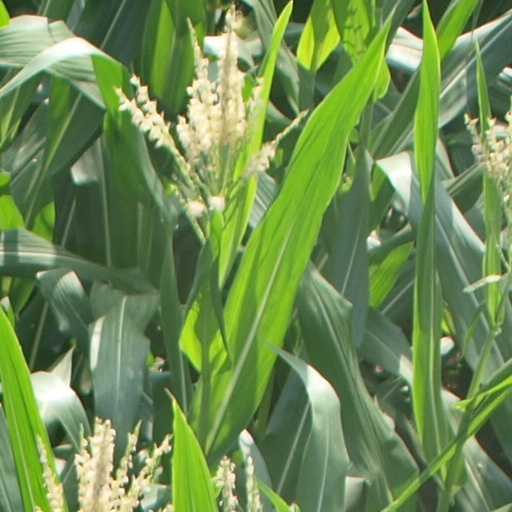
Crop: maize; corn